Gruesome Gertie

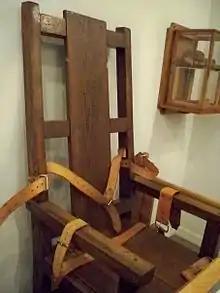
Gruesome Gertie at the Louisiana State Penitentiary museum

Gruesome Gertie was the nickname given by death row inmates to the Louisiana electric chair.